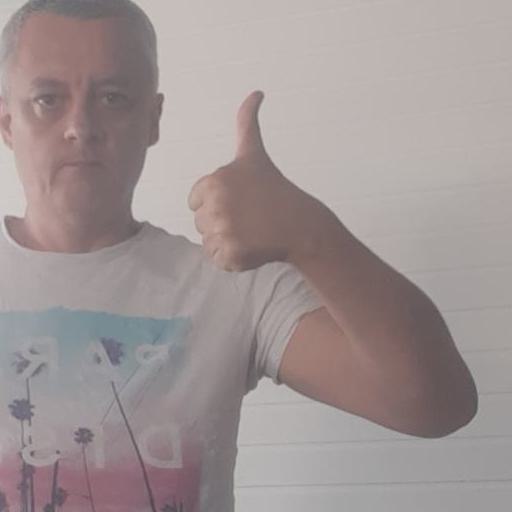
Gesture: like